William Thomas Smedley

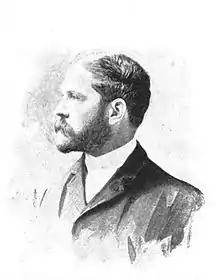
William Thomas Smedley.

William Thomas Smedley (March 26, 1858 – March 26, 1920), was an American artist born in Chester County, Pennsylvania, of a Quaker family.